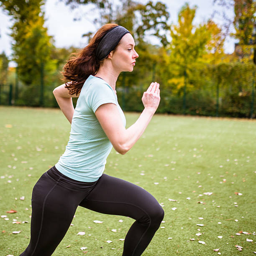
fitness woman running on the park